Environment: real
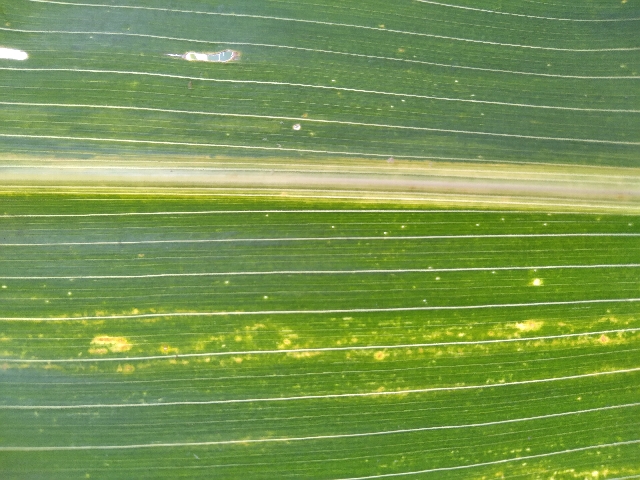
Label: lethal_necrosis